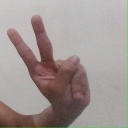
अक्षर: ऐ